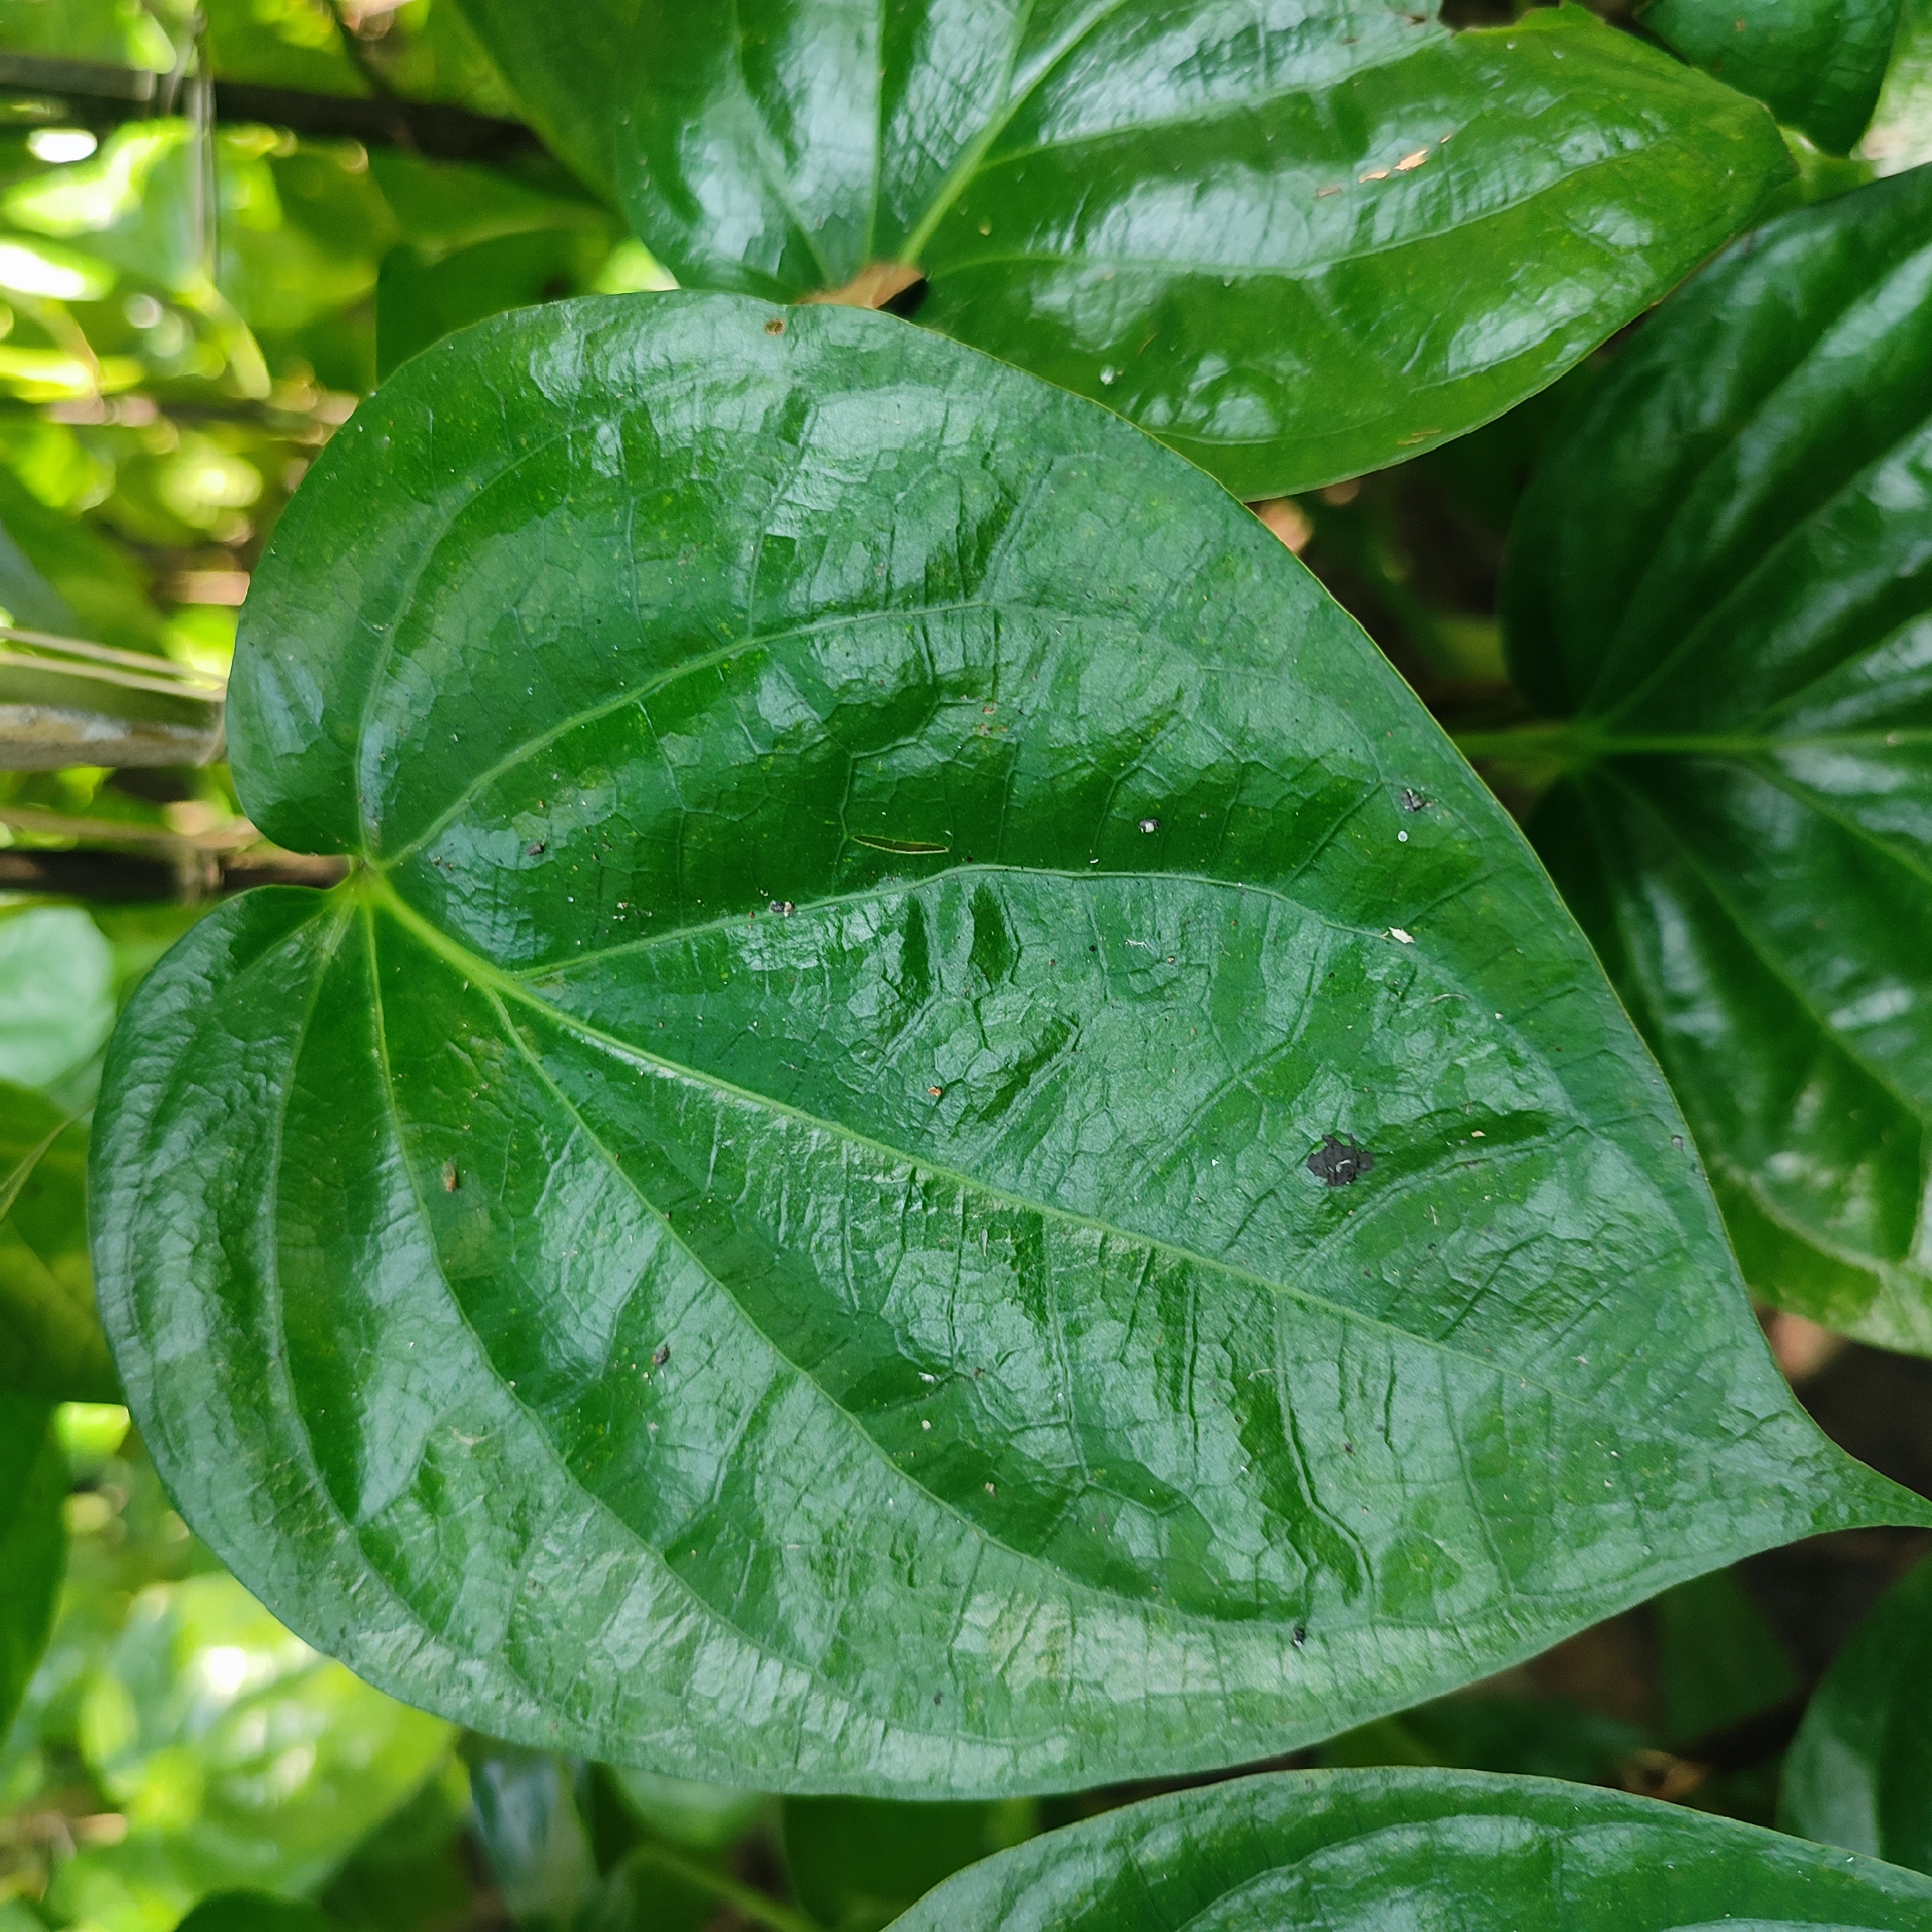
Label: Healthy_Leaf